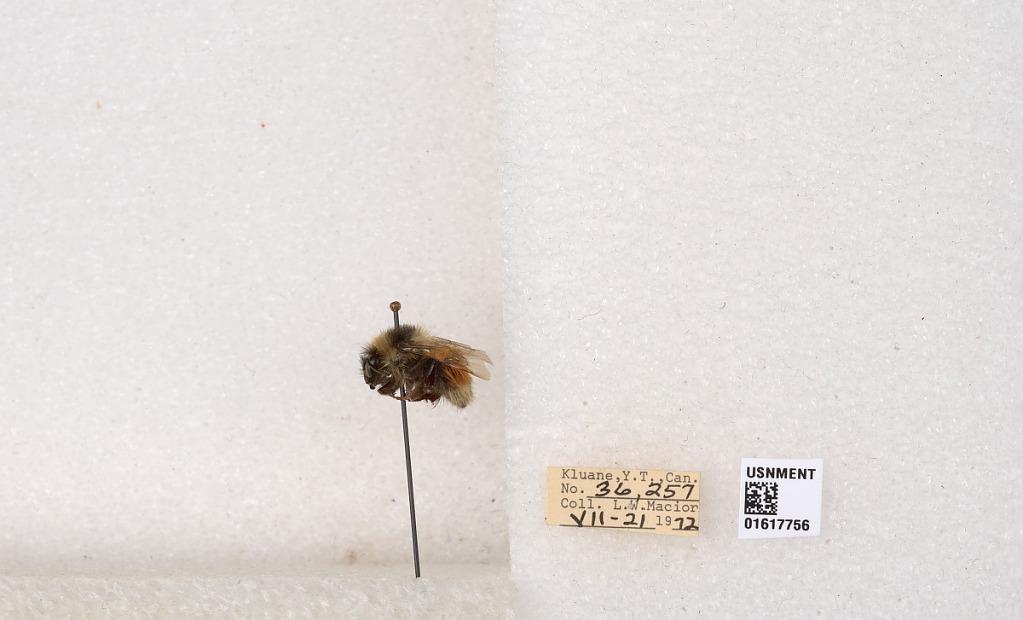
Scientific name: Bombus (Pyrobombus) sylvicola Kirby
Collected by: L. Macior
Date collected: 1972-7-21
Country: Canada
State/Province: Yukon Teritory
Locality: Kluane National Park and Reserve
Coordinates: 60.7493, -139.504